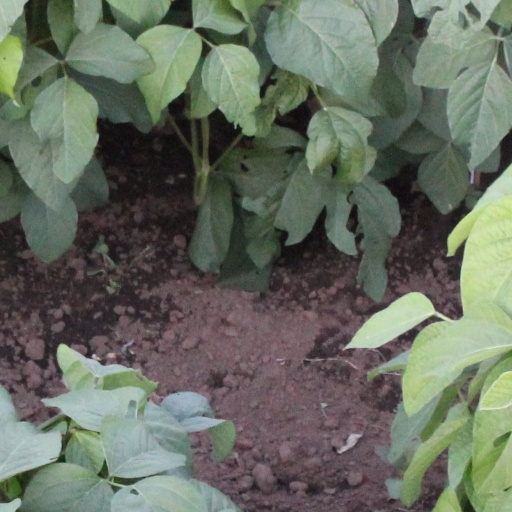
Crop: soybean